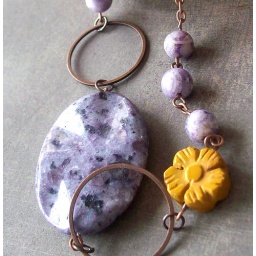
mustard flower near the river necklace